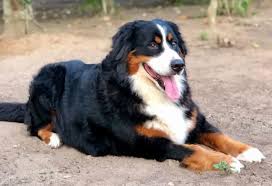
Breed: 221-n000055-EntleBucher